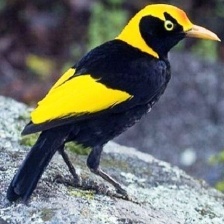
Species: REGENT BOWERBIRD
Scientific name: SERICULUS CHRYSOCEPHALUS